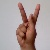
The image shows a hand gesture representing the letter 'K' in Indian Sign Language.